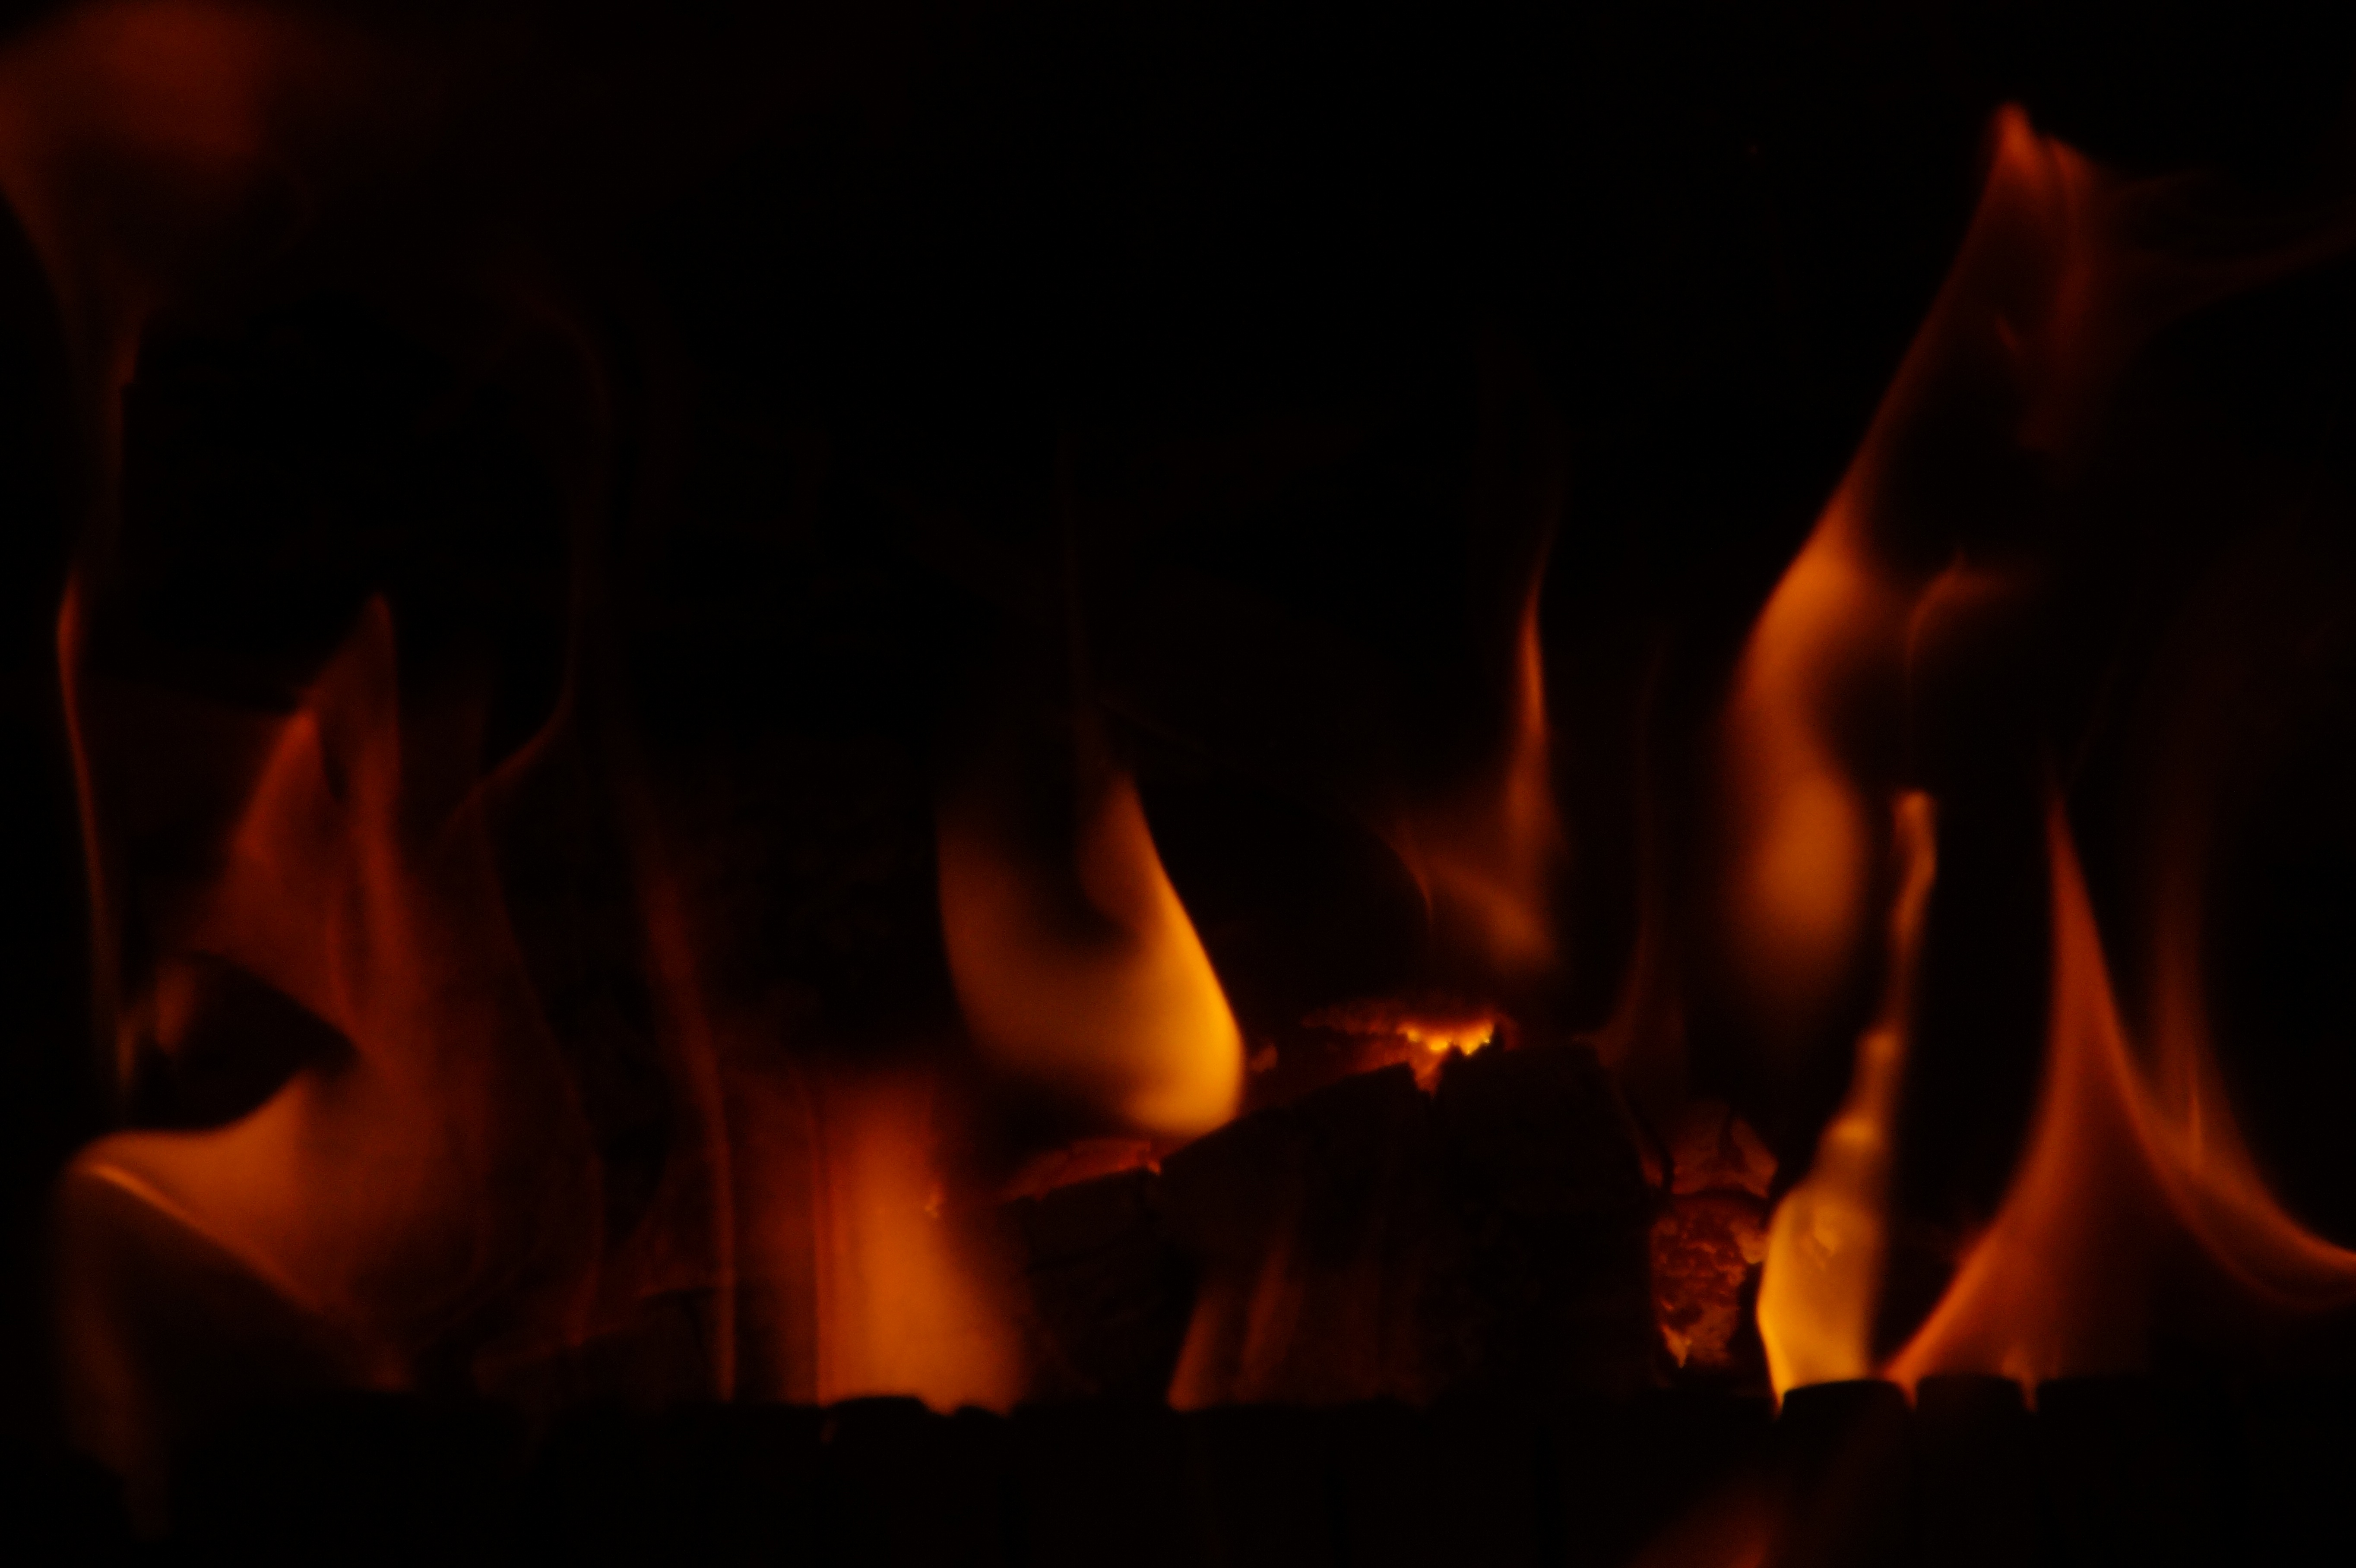
winter, wood, night, warm, dark, flame, fire, cozy, fireplace, darkness, campfire, bonfire, heat, burn, hot, oven, wood fire, heiss, wood burning stove, winter time, kaminofen